Anders Nordberg

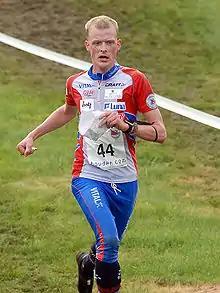
Nordberg in 2007

Anders Nordberg (born 17 February 1978) is a Norwegian orienteering competitor. He received a bronze medal at the 2004 World Orienteering Championship, and again a bronze medal in 2007. He finished second in the overall World Cup 2007.